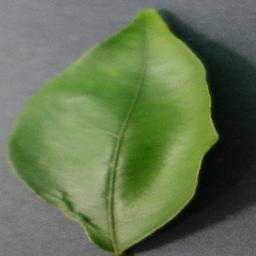
Label: Orange___Haunglongbing_(Citrus_greening)